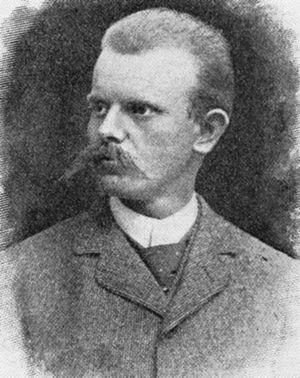
Georg Hermann Carl Ludwig Baur est un zoologiste allemand, né le 4 janvier 1859 à Weisswasser en Bohême et mort le 25 juin 1898 à Munich.